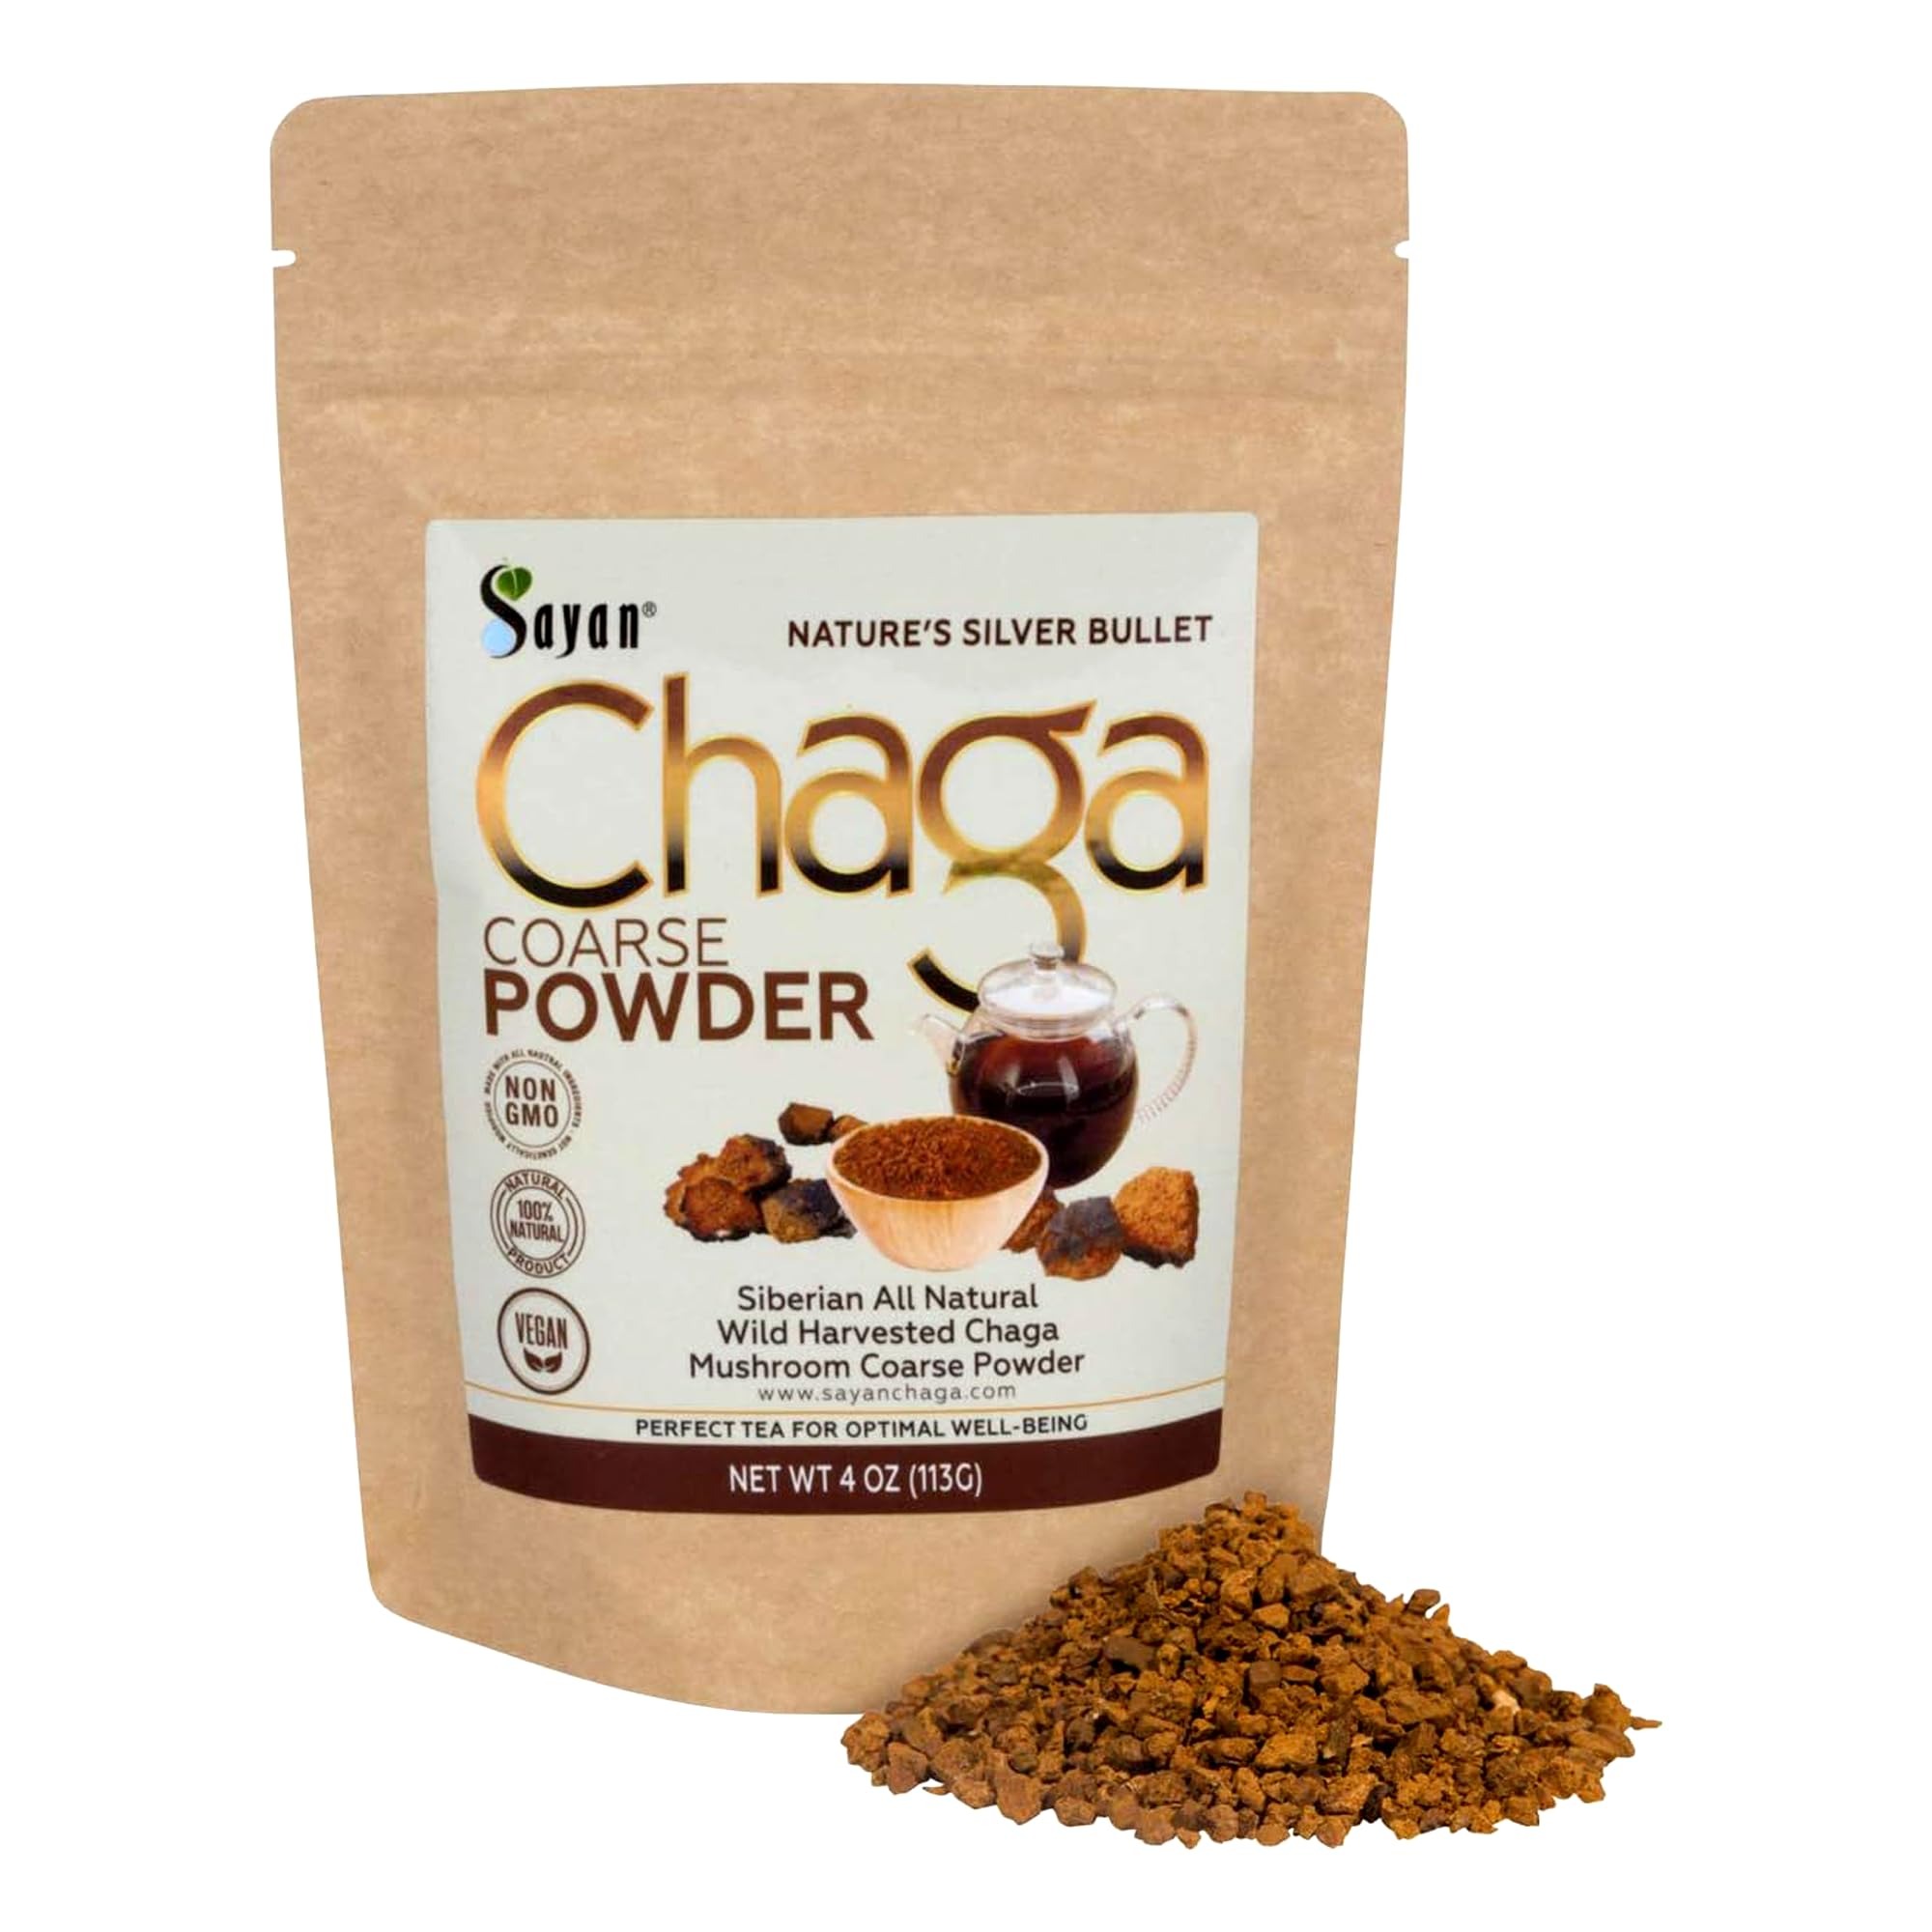
Item Name: Sayan Siberian Pure Raw Coarse Chaga Powder 4 Oz / 113g – Premium Wild Forest Harvested Super Antioxidant Tea – Supports Immune System and Digestive Health – Focus, Energy, Clarity, Wellness - Non-GMO
Bullet Point 1: Balances Mind, Body, and Soul: Awaken your taste buds with the deep, earthy richness of Chaga tea. This coffee alternative works wonders for your wellness and makes you feel better. Requires brewing, doesn't dissolve in water or other liquids.
Bullet Point 2: Caffeine-Free Antioxidant for Your Wellness: Straight from the wild, this powerful antioxidant protects cells against free radicals and oxidative damage. This amazing adaptogen improves focus, eases mild tension, and boosts energy and stamina.
Bullet Point 3: Promotes Immunity & Digestion: Make Chaga a part of your daily routine to support your immune system, improve digestion, normalize intestinal microflora, stimulate detox, and increase your body's resistance to environmental challenges.
Bullet Point 4: Improve Well-being: Indulge in the rich, bold, and vibrant taste of our Chaga tea, which is rich in polysaccharides and beta-glucans. The increased surface area allows the release of soluble nutrients faster and more effectively than chunks. Can be brewed twice.
Bullet Point 5: Wild Organic Sustainably Harvested: Non-GMO Chaga powder is free from gluten, dairy, preservatives, fillers, and artificial additives. Our strict manufacturing process ensures that only fresh, potent, and pure Chaga is offered to you.
Product Description: Known as nature’s powerful immune-boosting antioxidant tea, Chaga is a superfood and the most nutrient-rich of all medicinal mushrooms. Used in folk medicine for thousands of years, Chaga has earned titles such as the ‘King of Herbs’ and ‘A Gift from God’. In the Sayan Mountains and birch tree forests of Siberia, locals hand-pick Chaga in the wild to drink as a health-supporting tea. Many extol the virtues of the Chaga mushroom for its ability to provide a plethora of health and wellness benefits. Why Choose Sayan Raw Chaga Powder? Not only is our powder minimally processed and derived from sustainably sourced Chaga, but our raw Chaga powder also offers premium quality. Our pure and potent Chaga powder is properly cleaned, dried, and stringently tested. The benefits of Raw Chaga Powder include: reducing fatigue and improving alertness, promoting digestive health, helping neutralize free radicals, and increasing energy levels. A powerful adaptogen, Chaga helps the body better cope with chaleneges. Our Chaga powder is less expensive and the best alternative to Chaga extract. How could you go wrong with a soul-soothing taste that also boosts the immune system? Like most other mushrooms, Chaga is not digestible by the human body in its raw form. The brewing process helps break down the mushroom cell walls, releasing significant nutritional value and making it readily digestible. Pour hot water over 4-5 teaspoons of Chaga and let steep for 30-40 minutes. This is an antioxidant supplement with the Highest ORAC level based on independent laboratory testing. Chaga itself has the highest ORAC level of any natural food. We process Sayan Chaga to ensure each vacuum-sealed pack delivers the maximum amount of phytonutrients, polysaccharides, and beta-glucans that your body needs for optimal health.
Value: 4.0
Unit: Ounce

Price: 22.99